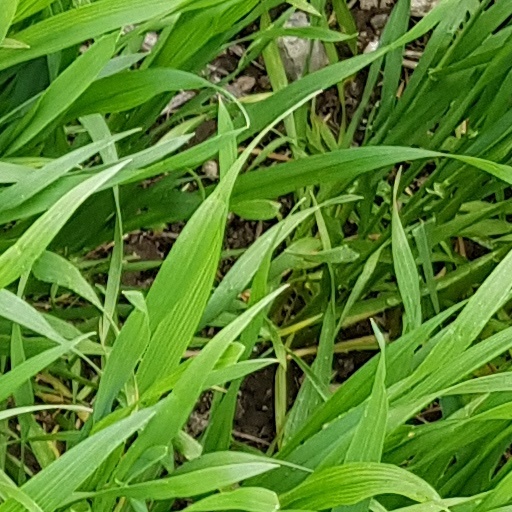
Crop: wheat